Hôtel de Besenval

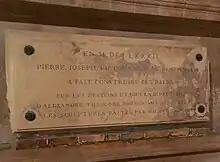
The commemorative plaque for the nymphaeum was commissioned by the Baron de Besenval himself.

After the death of Abbé Pierre Hélie Chanac de Pompadour on 30 October 1710 at the Château de Rochechouart and where he was buried in the same parish in the , the "Hôtel Chanac de Pompadour" was inherited by his niece Marie Françoise Hélie de Pompadour, Marquise de Hautefort (1648–1726), and his grandniece, Marie Anne Henriette d'Espinay Saint-Luc (1673–1731), as agreed in the donation agreement of 13 March 1705. Both heiresses once lived in the "Hôtel Chanac de Pompadour". However, they and later heirs also rented it out to various personalities, such as Joseph Marie de Boufflers, Duc de Boufflers et Comte de Ponches et d'Estauges.